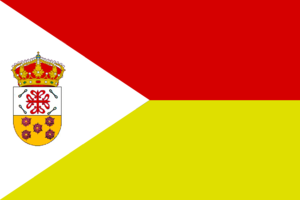
Huerta de Valdecarábanos est une commune d'Espagne de la province de Tolède dans la communauté autonome de Castille-La Manche.